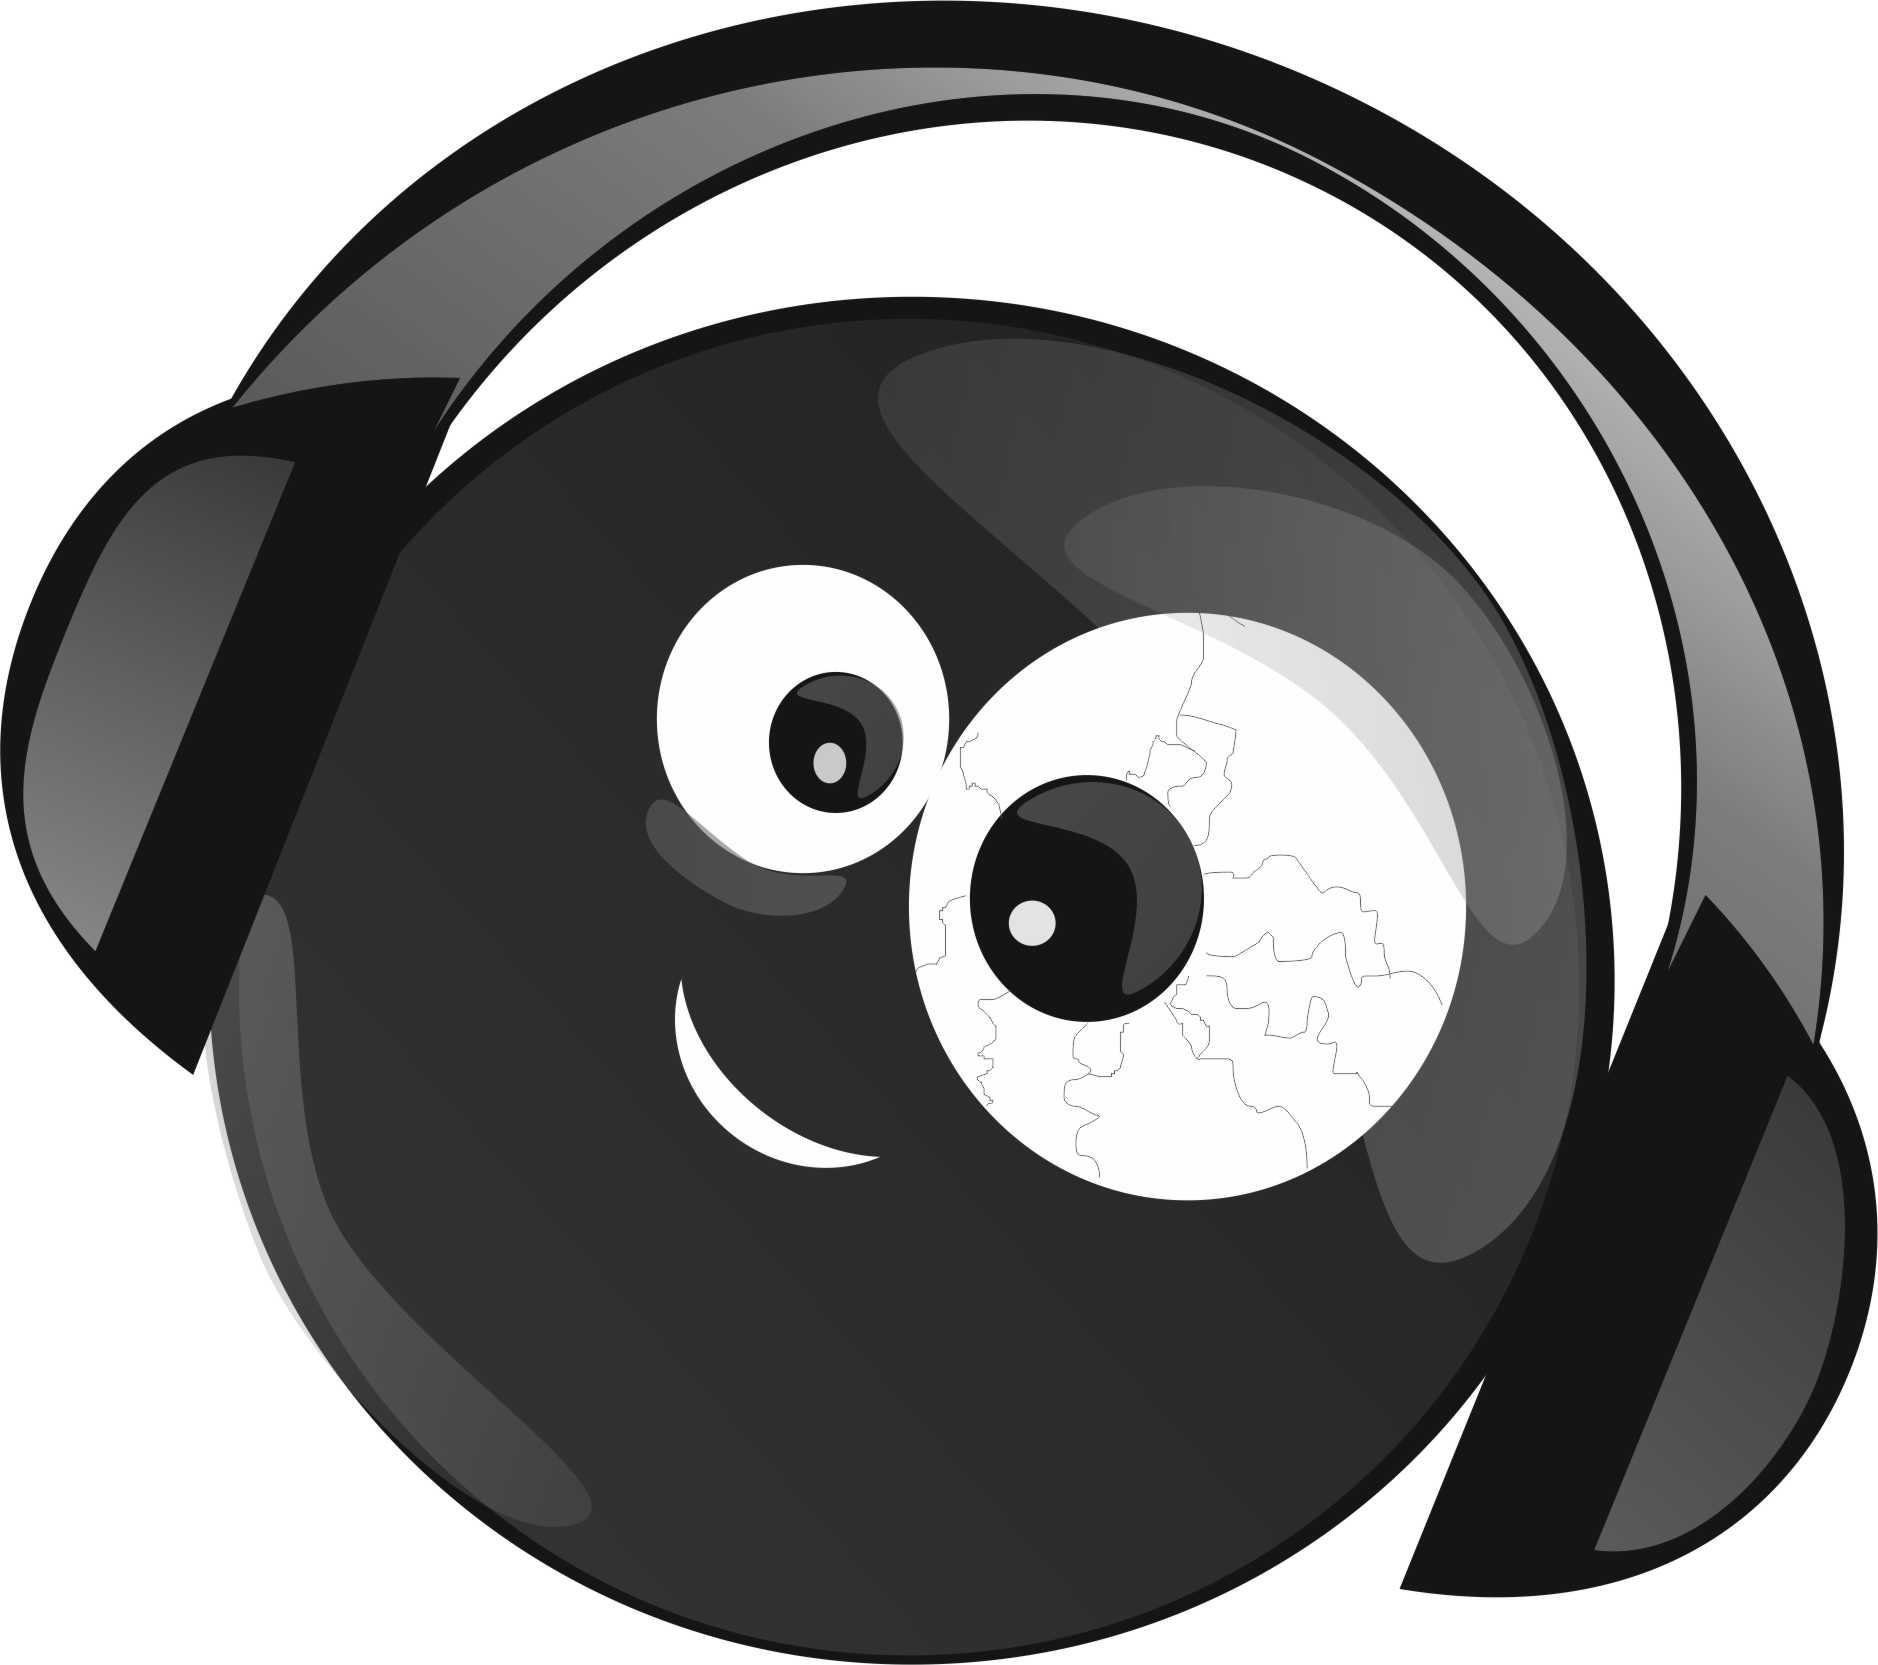
white, wheel, guy, black, circle, font, illustration, eye, cartoon, eight ball